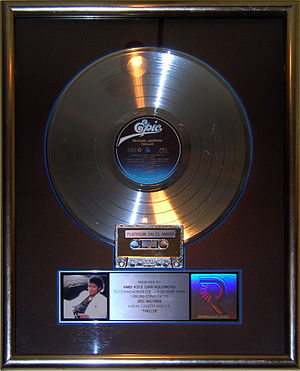
Certificering af musiksalg
Platinplade-trofæ for Michael Jacksons album Thriller på Epic Records.
I musikbranchen certificeres salgstallene af brancheforeningerne i de enkelte lande. Typisk betaler pladeselskaberne en sum for denne certificering og for selve det medfølgende trofæ.